Silent Trigger

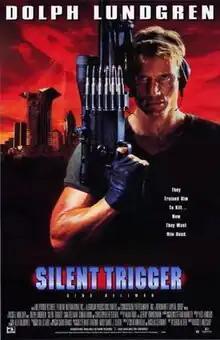
Promotional release poster

Silent Trigger is a 1996 American action thriller film directed by Russell Mulcahy starring Dolph Lundgren and Gina Bellman about a sniper and his female spotter. Lundgren plays Waxman, a former Special Forces soldier who is now working as a heavily armed assassin sent on a mission by a secretive "Agency", to assassinate a target from an abandoned skyscraper in construction. Memories and moral dilemmas resurface when a former spotter from a failed assignment shows up.